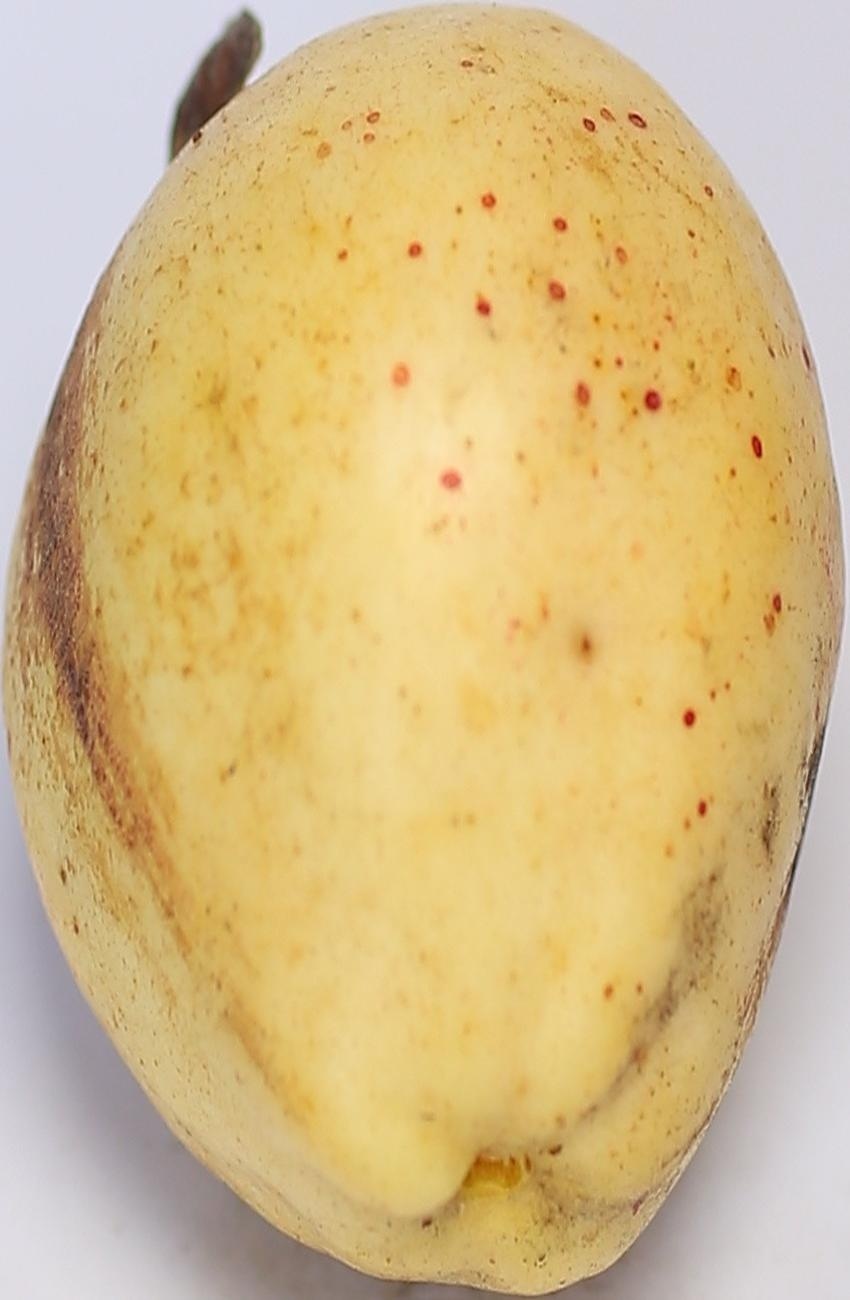
Maturity: ripe
Variety: riyali